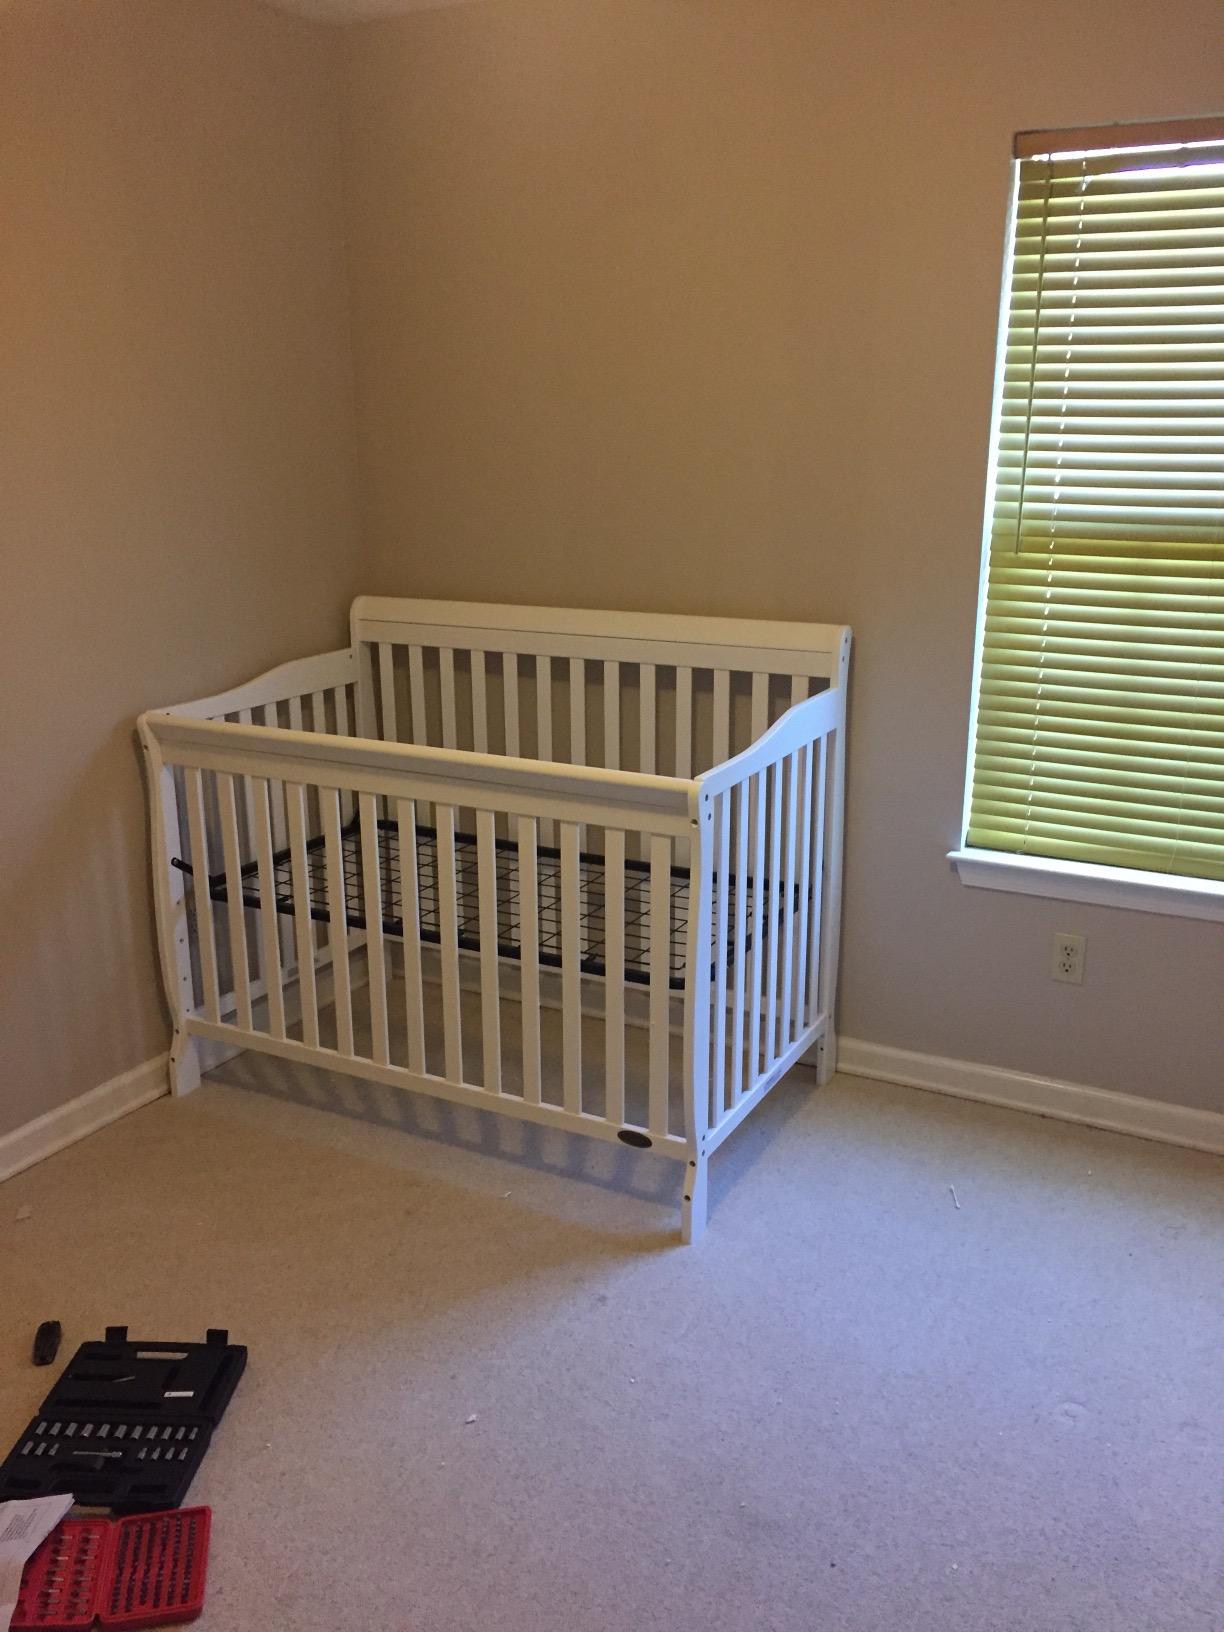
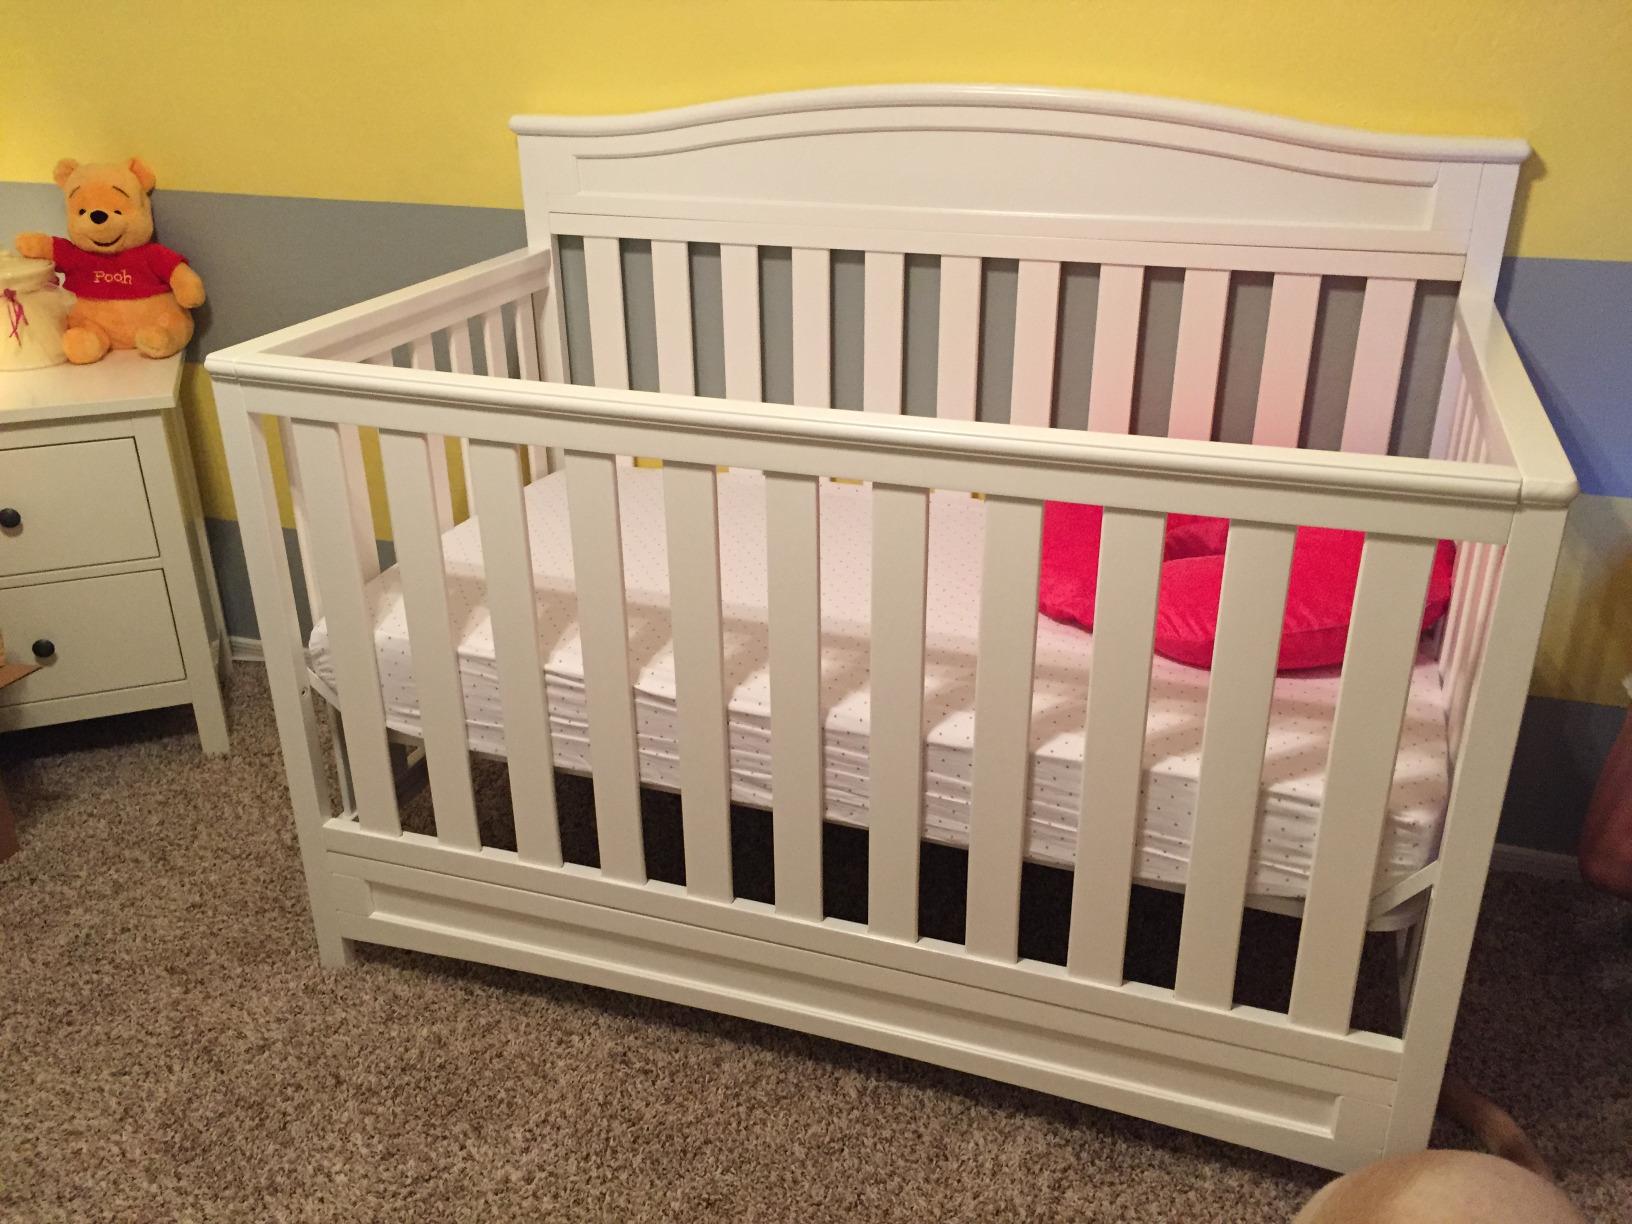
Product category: products_crib
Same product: no